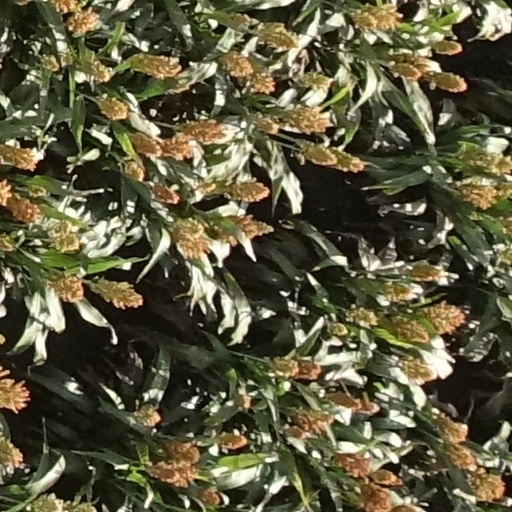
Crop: sorghum